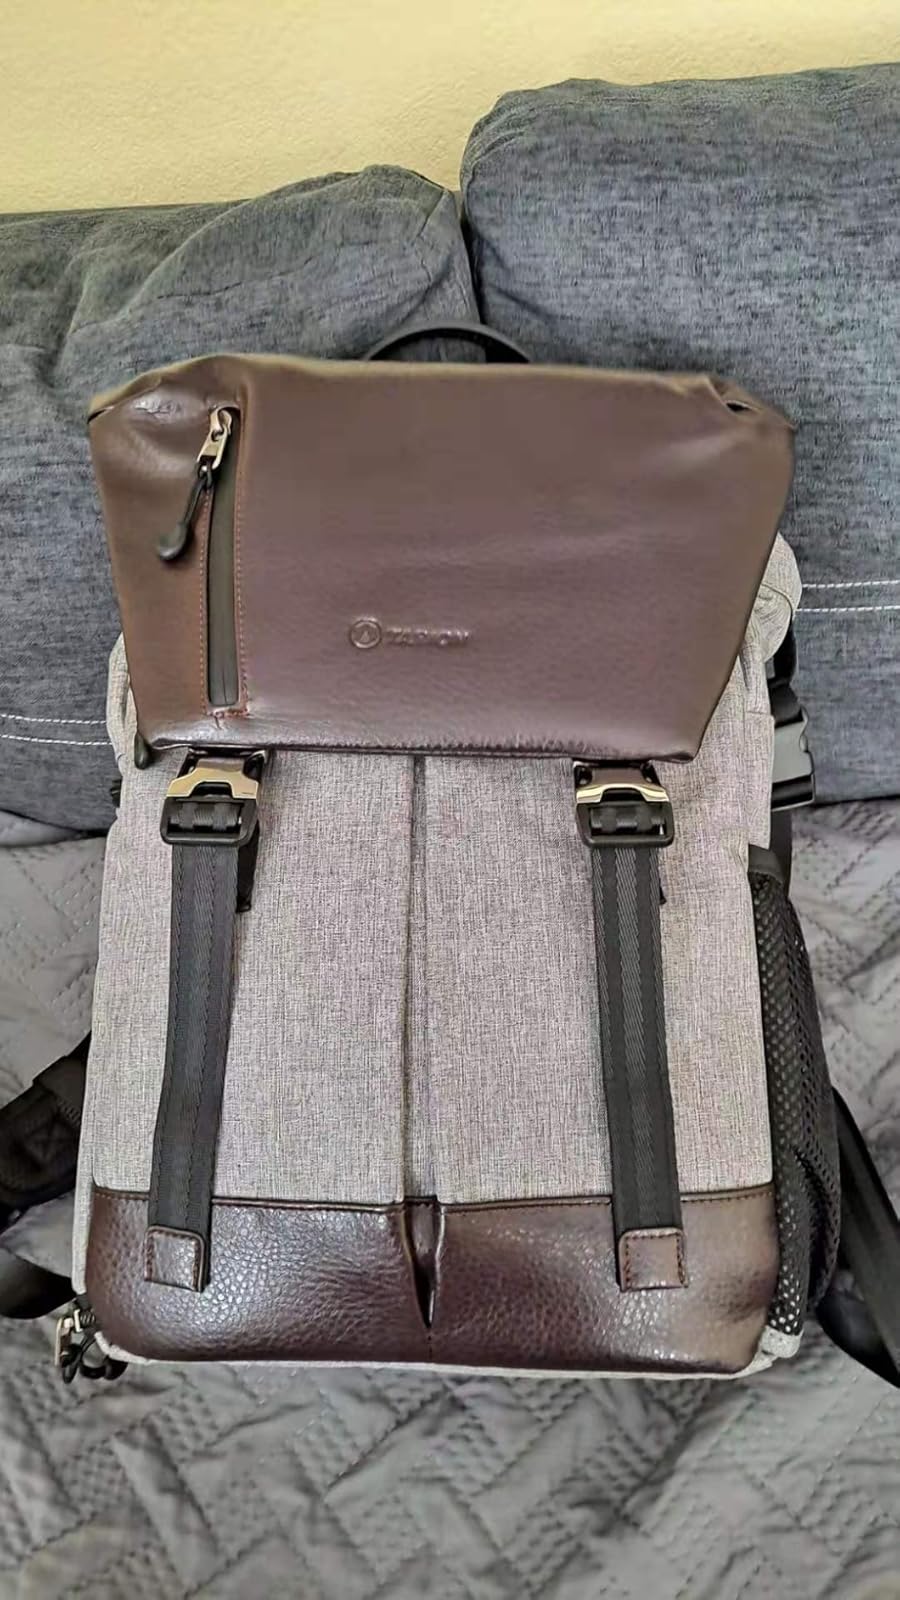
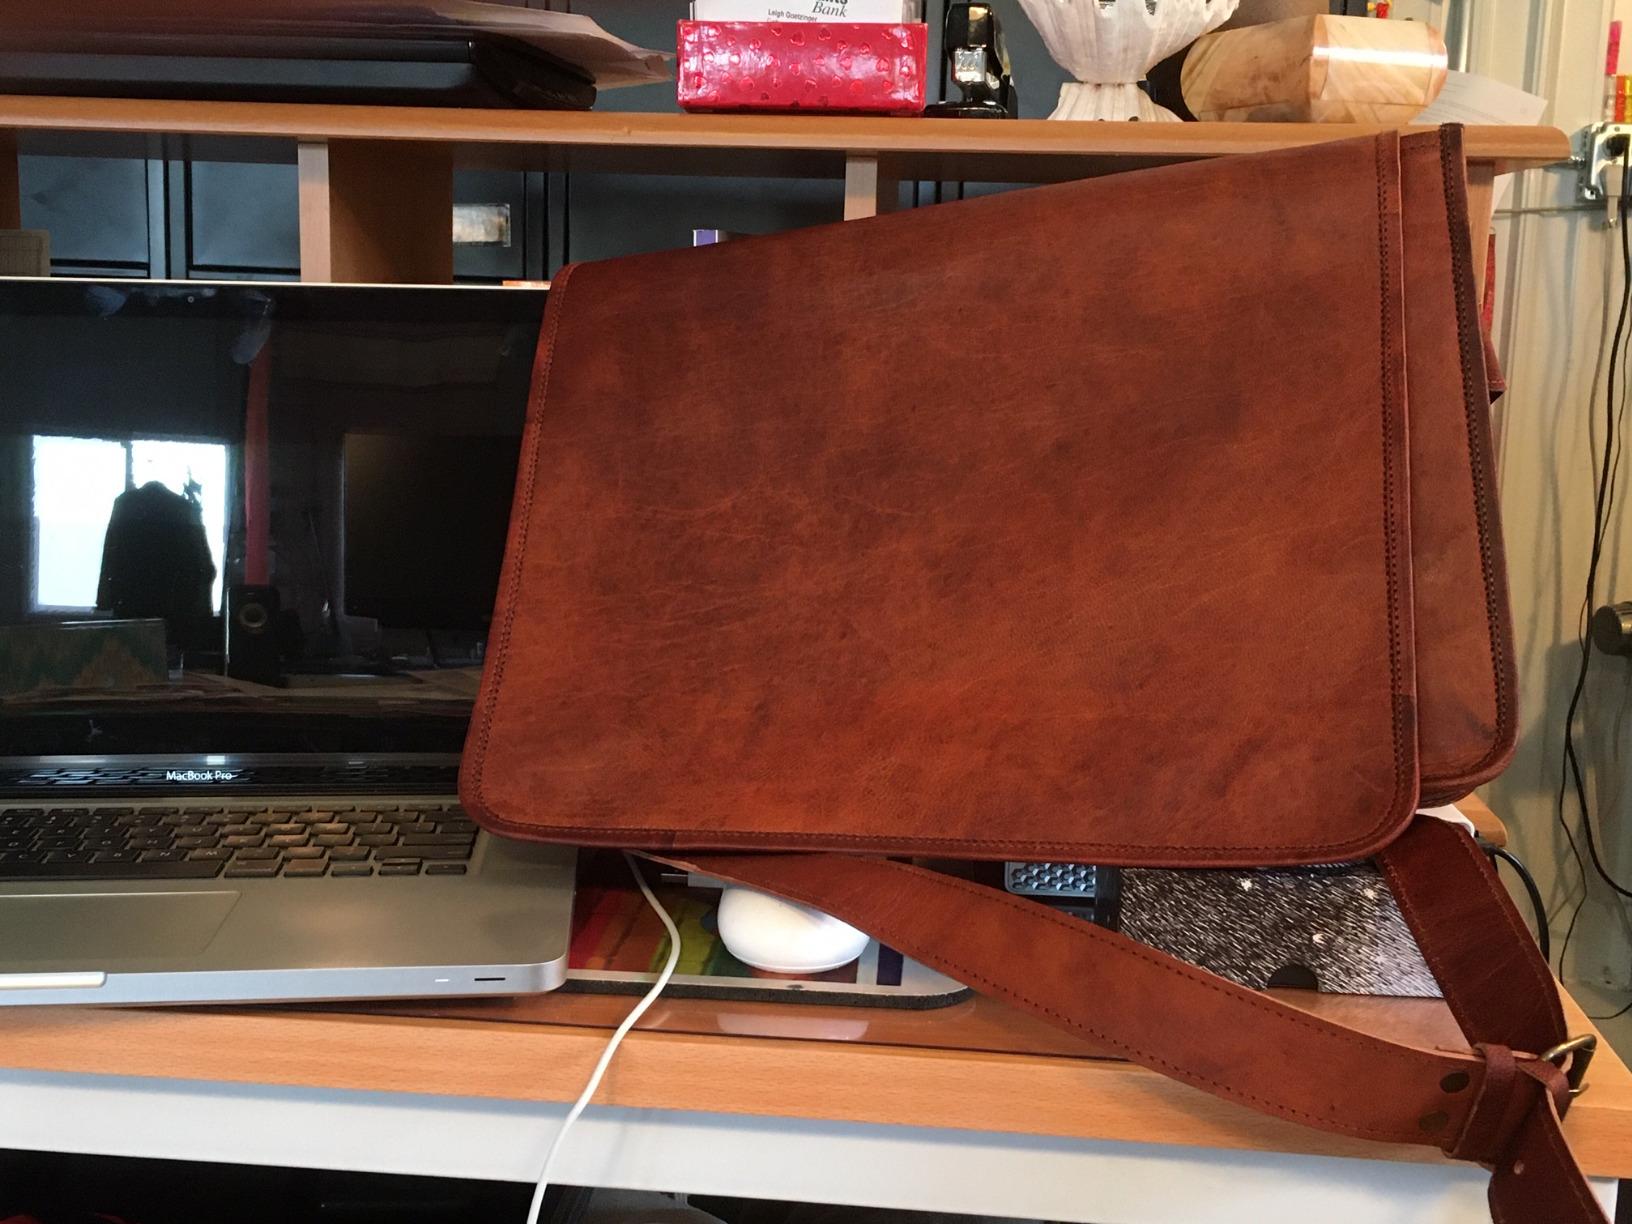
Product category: bag
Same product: no